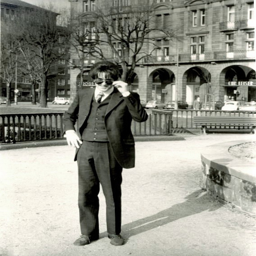
A man peeking over a pair of sunglasses standing in an open area in a city.
A man adjusting his glasses on a sidewalk in front of buildings.
a person standing on a paved surface wearing glasses and a a suit in a courtyard next to stone buildings.
A man in a suit and sunglasses posing for a picture.
Black and white photograph of man in suit and sunglasses.